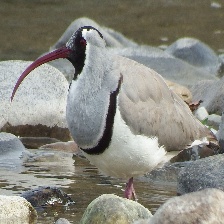
Species: IBISBILL
Scientific name: IBIDORHYNCHA STRUTHERSII